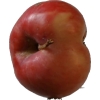
Label: Apple 10